Transport in Rwanda

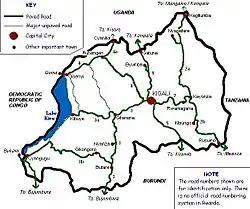
Map showing principal routes in Rwanda.

The transport system in Rwanda centres primarily around the road network. Paved roads lie between the capital, Kigali, and most other major cities and towns in the country. Rwanda is also linked by road with other countries in the African Great Lakes, via which the majority of the country's imports and exports are made.